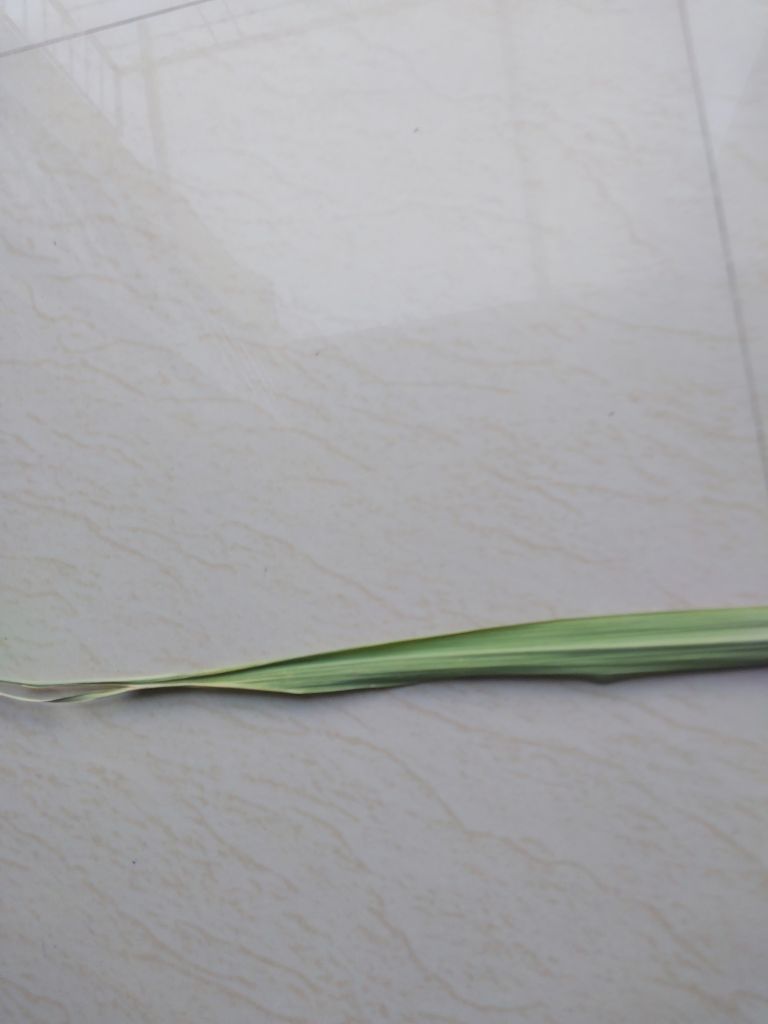
Label: Viral Disease